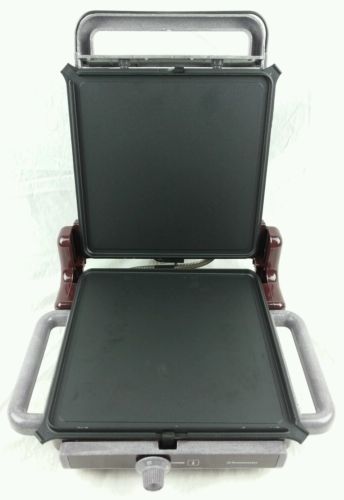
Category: toaster